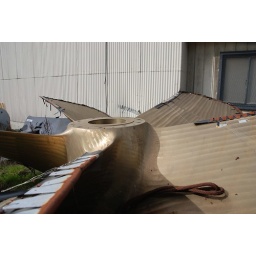
Found while walking the dog down near the willamette in St. Johns